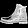
Label: Ankle boot